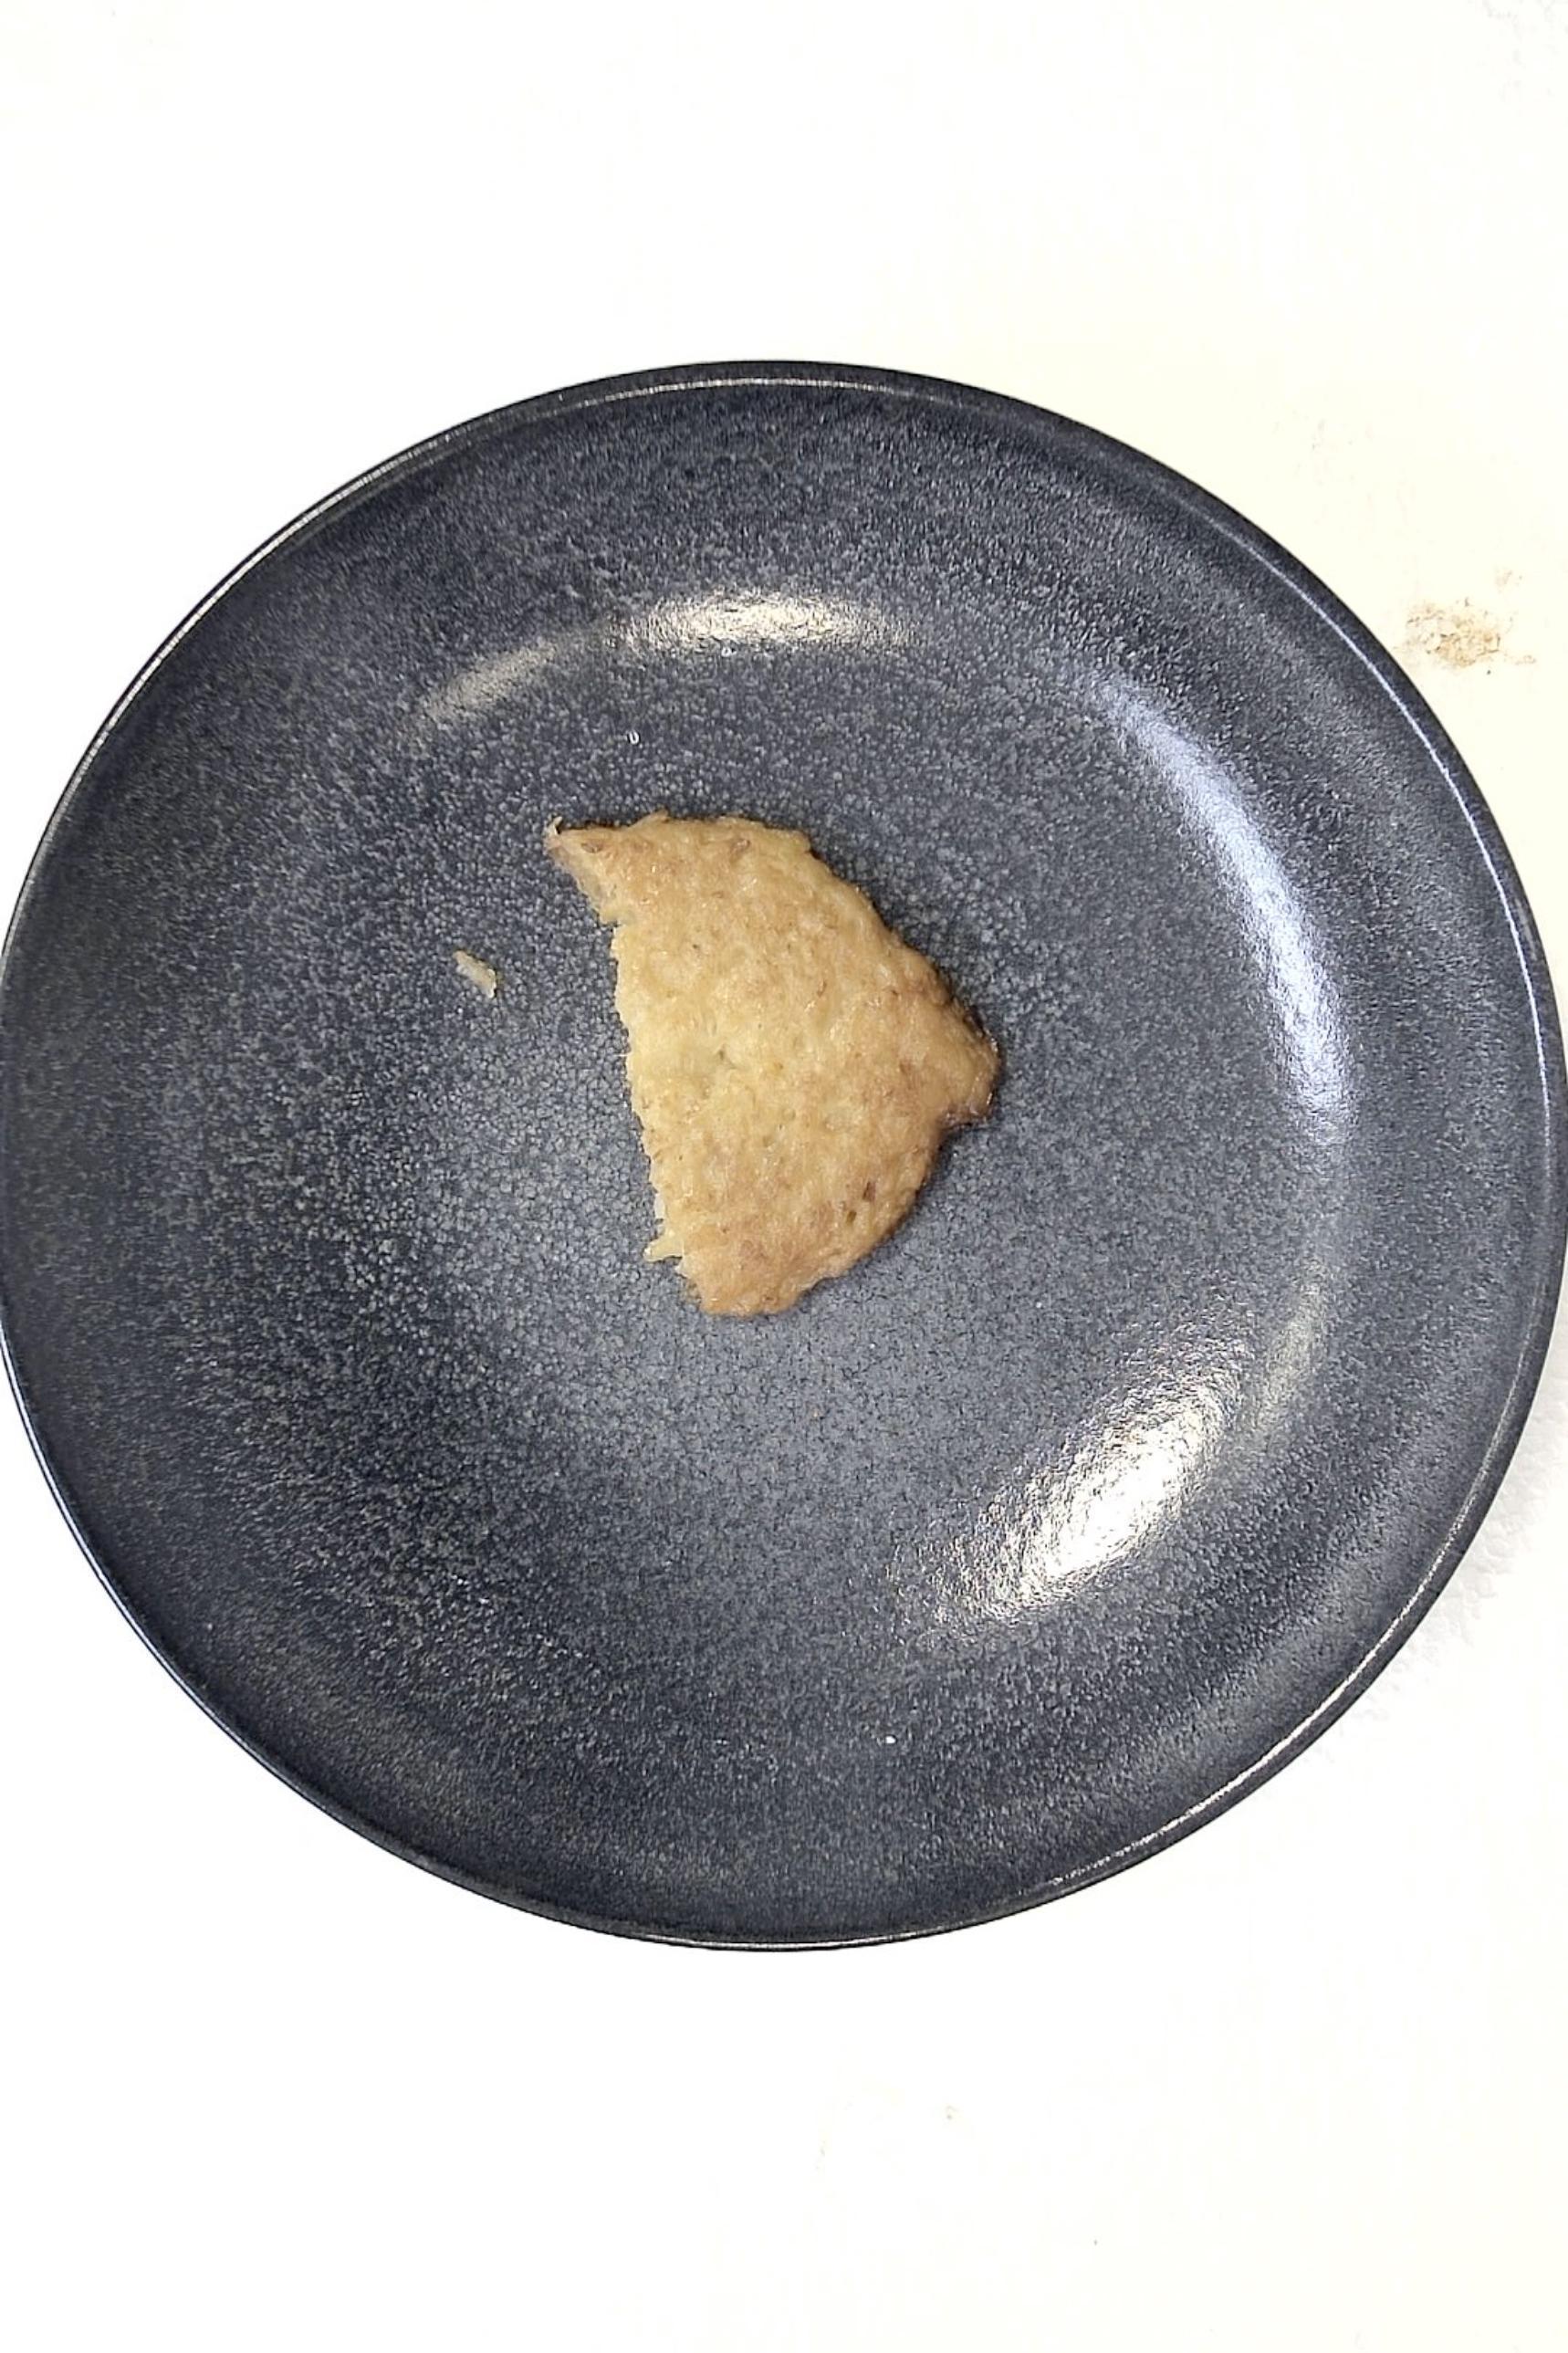
Dish: Reibekuchen mit Apfelmus
Portion size: Normale Portion
Ingredients: potato-pancakes-or-potato-fritters, applesauce
Weight as served: 280 g
Energy as served: 416.4 kcal (1.745,200 kJ)
Fat: 16.48 g (saturated: 1.4 g)
Carbohydrates: 58.24 g (sugar: 16.24 g)
Protein: 6.24 g
Salt: 2.8 g
Weight after return: 0 g
Energy after return: 0 kcal